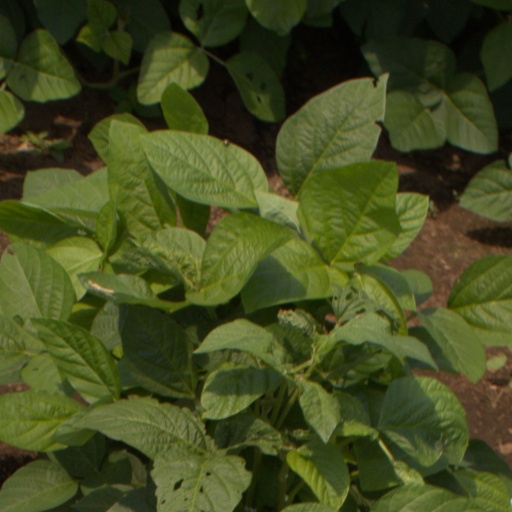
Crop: soybean